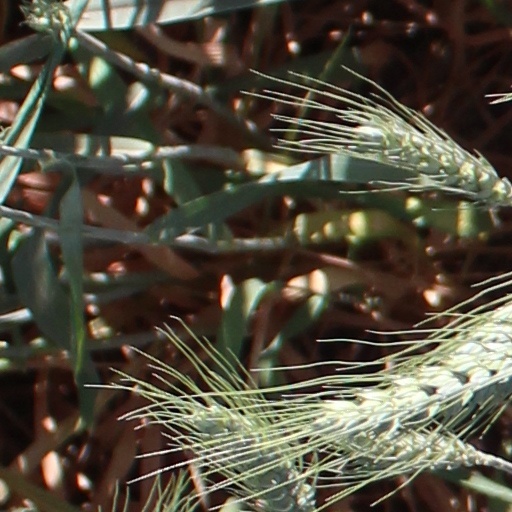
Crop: wheat